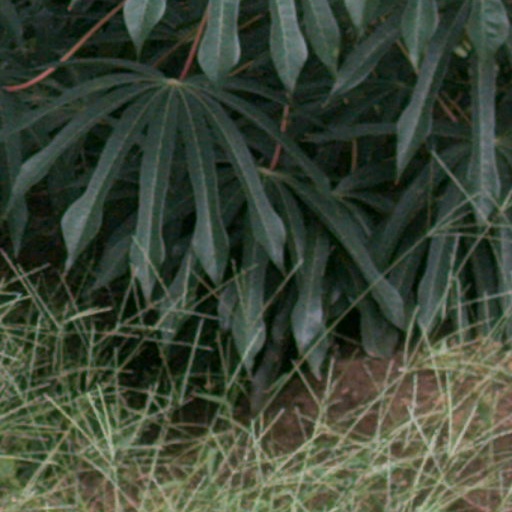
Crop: cassava